Council of People's Commissars of Azerbaijan SSR

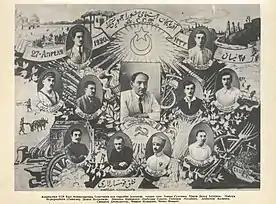
The First Council of People's Commissars of Azerbaijan SSR

The Council of People's Commissars of Azerbaijan was established as the governing body of the Azerbaijan Soviet Socialist Republic. Accounts differ as to whether it was formed on 28 April 1920 (Mil'man and Guliev) or at the First All-Azerbaijan Congress of Soviets, 6-19 May (Kharmandarian). The 11th Red Army had moved into north Azerbaijan following the defeat of General Anton Denikin's Volunteer Army. The Baku Bureau of Kavkraikom (the Caucasian Regional Committee) of the Russian Communist Party (Bolshevik) had held a joint meeting with the Communist Party of Azerbaijan on 27 April at which they formed the Azerbaijan Revolutionary Committee (Azrevkom). This new body issued an ultimatum to the government of the Azerbaijan Democratic Republic, who immediately surrendered: The Red Army had sent an armoured train directly to Baku which arrived on 28 April. The terms of the surrender passed lawful power to Azrevkom, to whom several key figures had been appointed in their absence. In particular Nariman Narimanov was absent having travelled to Moscow to see Lenin and Stalin and only arrived in Baku on 16 May. Thus although he was declared the chairperson of the AzSovnarkom, this was a role he could only truly assume when he arrived in the middle of the First All-Azerbaijan Congress of Soviets. The senior Bolsheviks responsible for stage managing the foundation of the AzSovnarkom were Sergei Kirov and Grigoriy Ordzhonikidze.